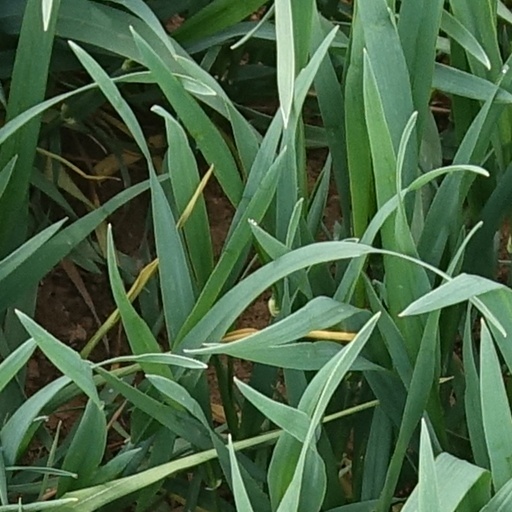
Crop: wheat